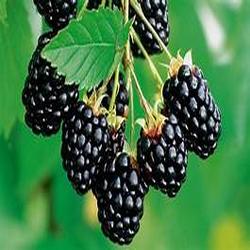
Label: Blackberry